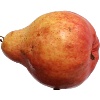
Label: Pear Red 1